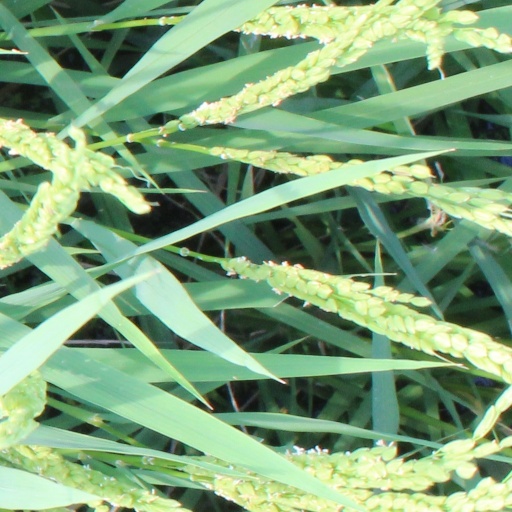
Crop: rice